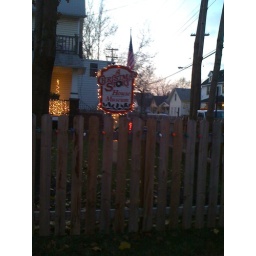
Across the street from the Christmas Story house (neighbors cashing in on their proximity to a Cleveland Landmark)